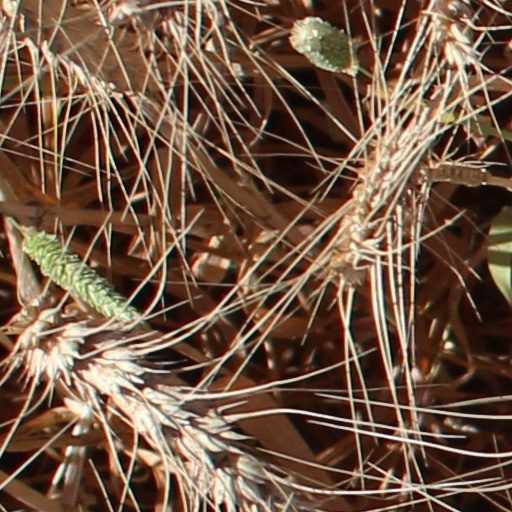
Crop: wheat